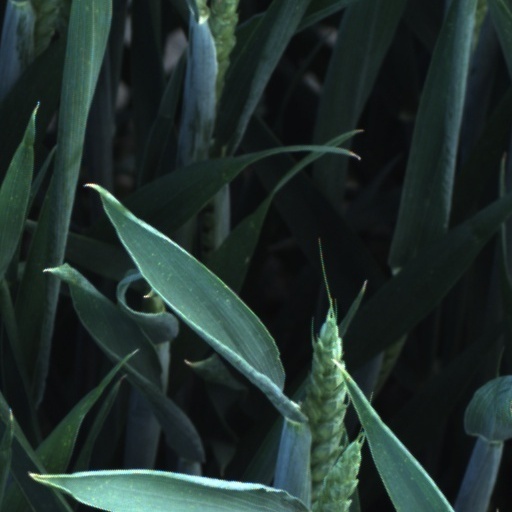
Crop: wheat